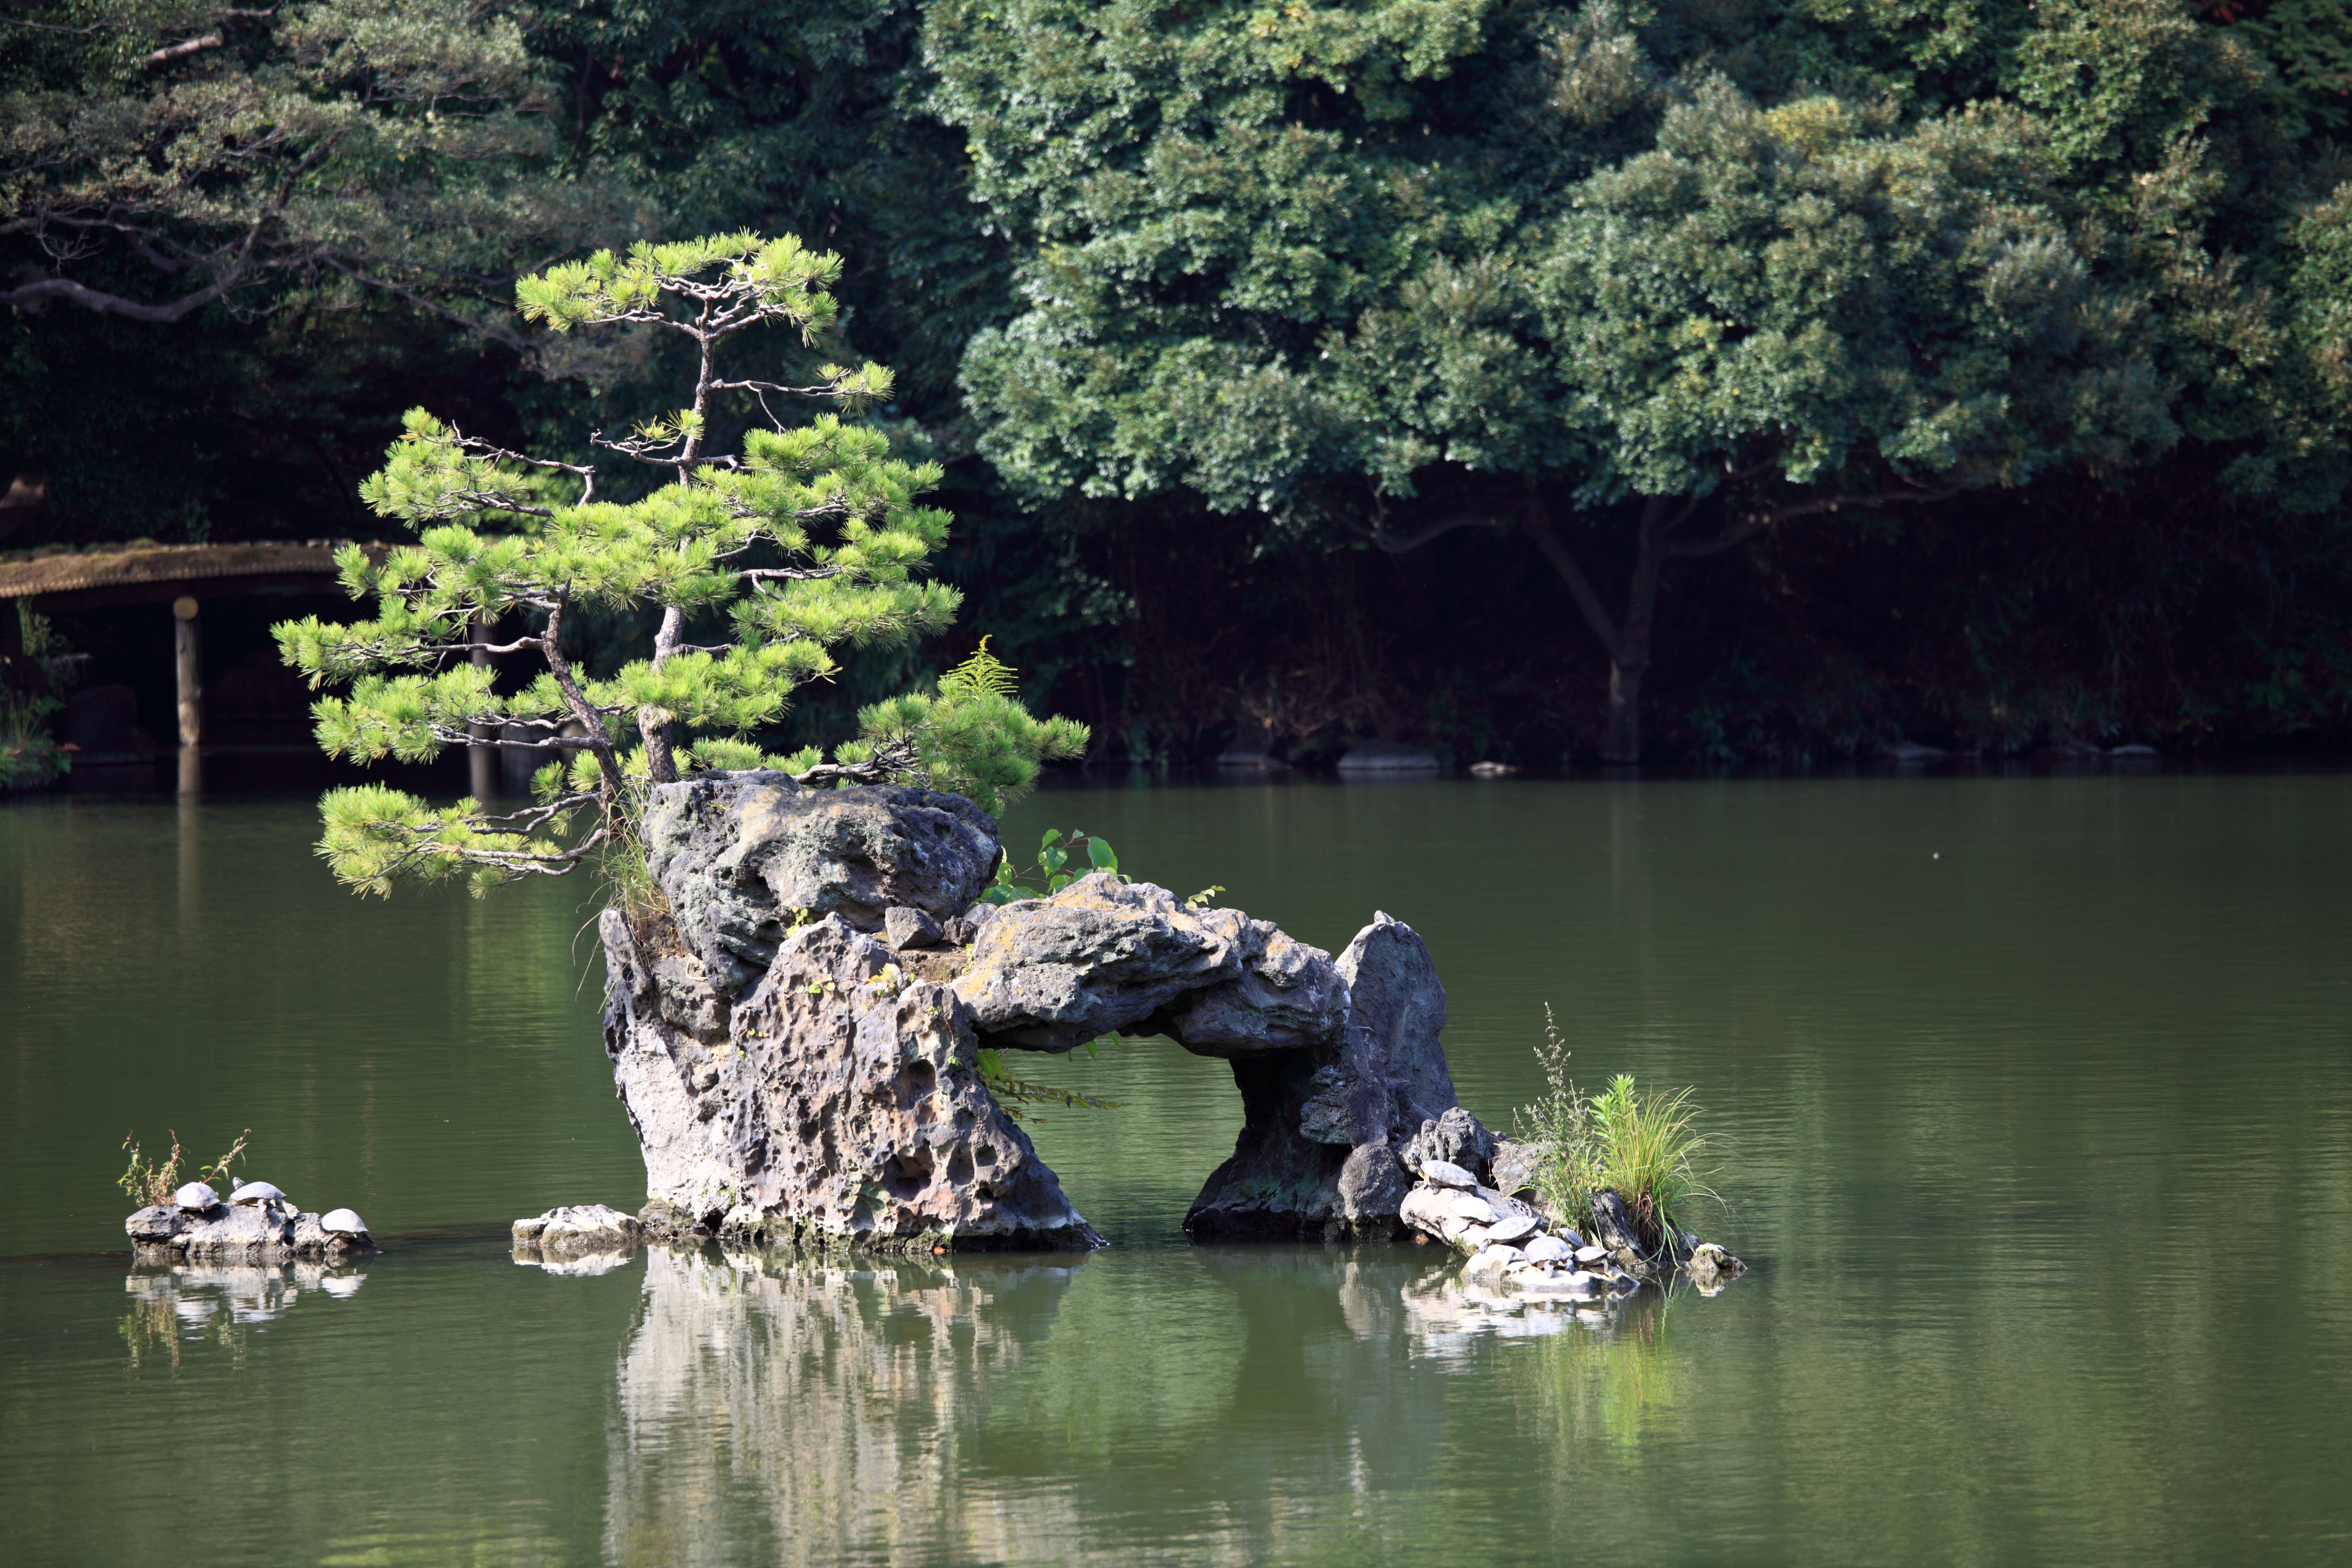
tree, water, nature, lake, river, pond, reflection, high, garden, body of water, tokyo, japanese, 5d, style, hires, loch, markii, hi, res, resolution, rikugien, bunkyoku